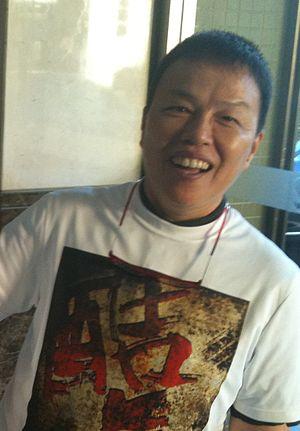
Wang Shaudi est une réalisatrice, productrice et scénariste taïwanaise née le 15 août 1953 à Taipei.